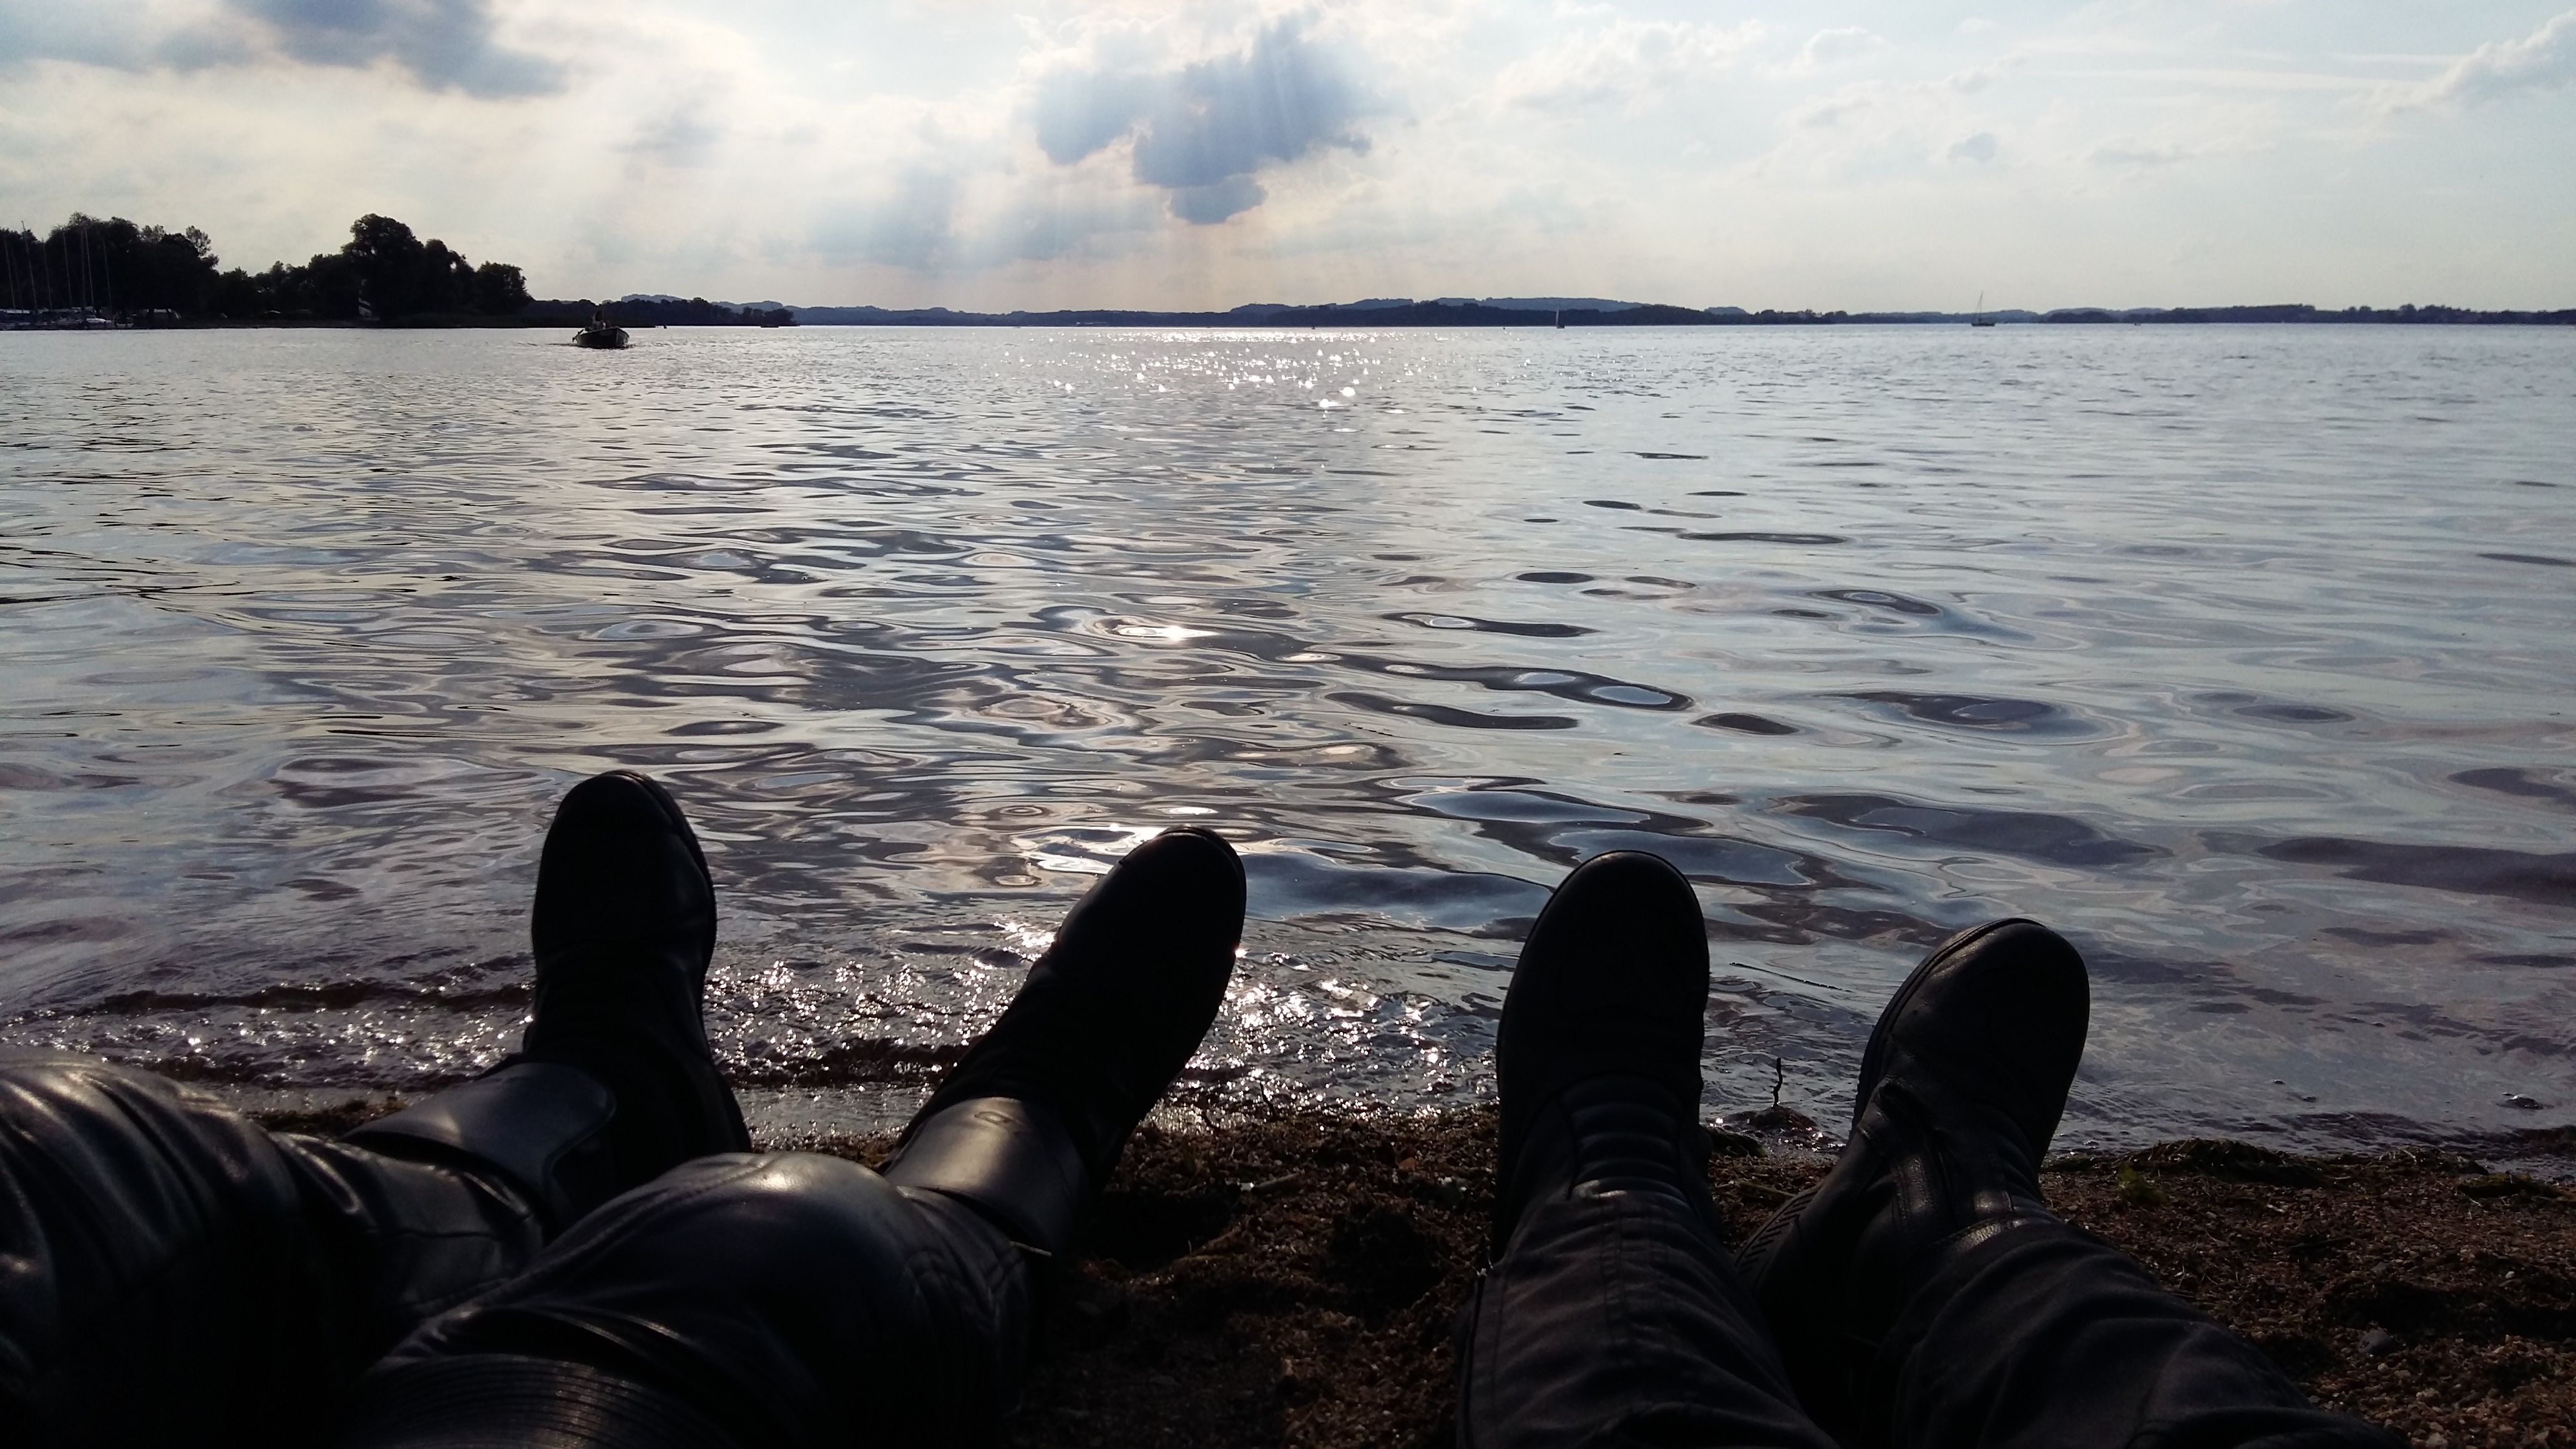
beach, sea, water, horizon, sunset, boat, morning, shore, lake, live, evening, reflection, vehicle, relax, joy, bavaria, enjoy, wellness, chiemsee, chill out, motorcycle tour